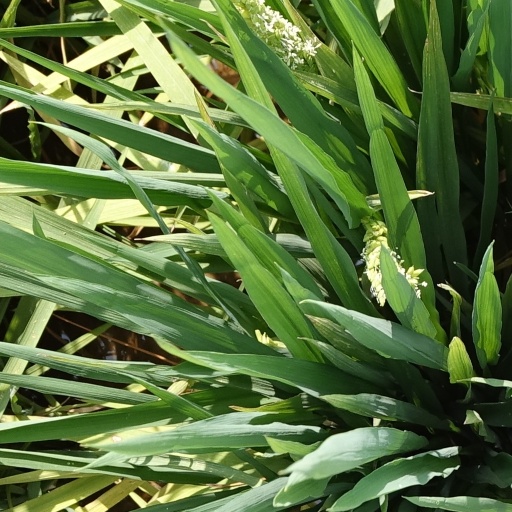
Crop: rice